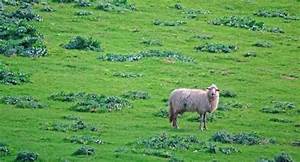
Label: pecora